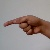
The image shows a hand gesture representing the letter 'G' in Indian Sign Language.